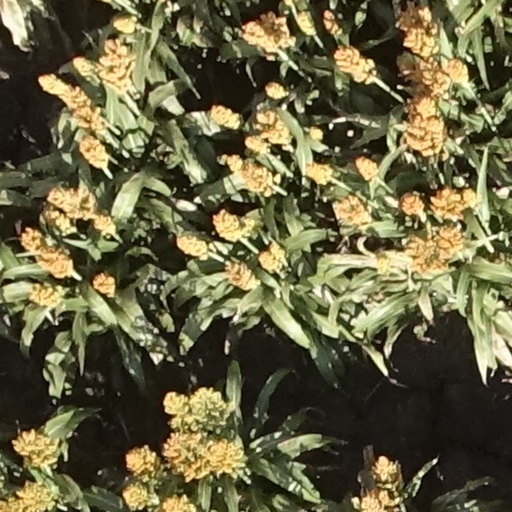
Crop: sorghum